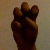
The image shows a hand gesture representing the letter 'E' in Indian Sign Language.